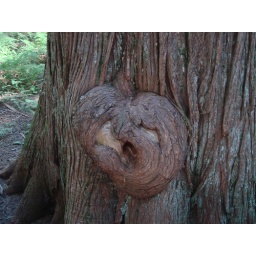
Heart shaped knot in a Cedar tree along the Avalanche lake trail